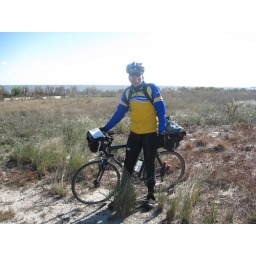
Bill in the sand at the beach